Charles Bassett

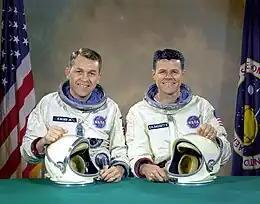
Elliot See and Charles Bassett

Bassett and Elliot See died on February 28, 1966, when their T-38 trainer jet, piloted by See, crashed into McDonnell Aircraft Building 101, known as the McDonnell Space Center, from Lambert Field airport in St. Louis, Missouri. Building 101 was where the Gemini spacecraft was built, and the two astronauts were going there that Monday morning to train for two weeks in a simulator. They died within of their spacecraft.